Question: Please indicate a possible affordance area of fork that can be used for holding
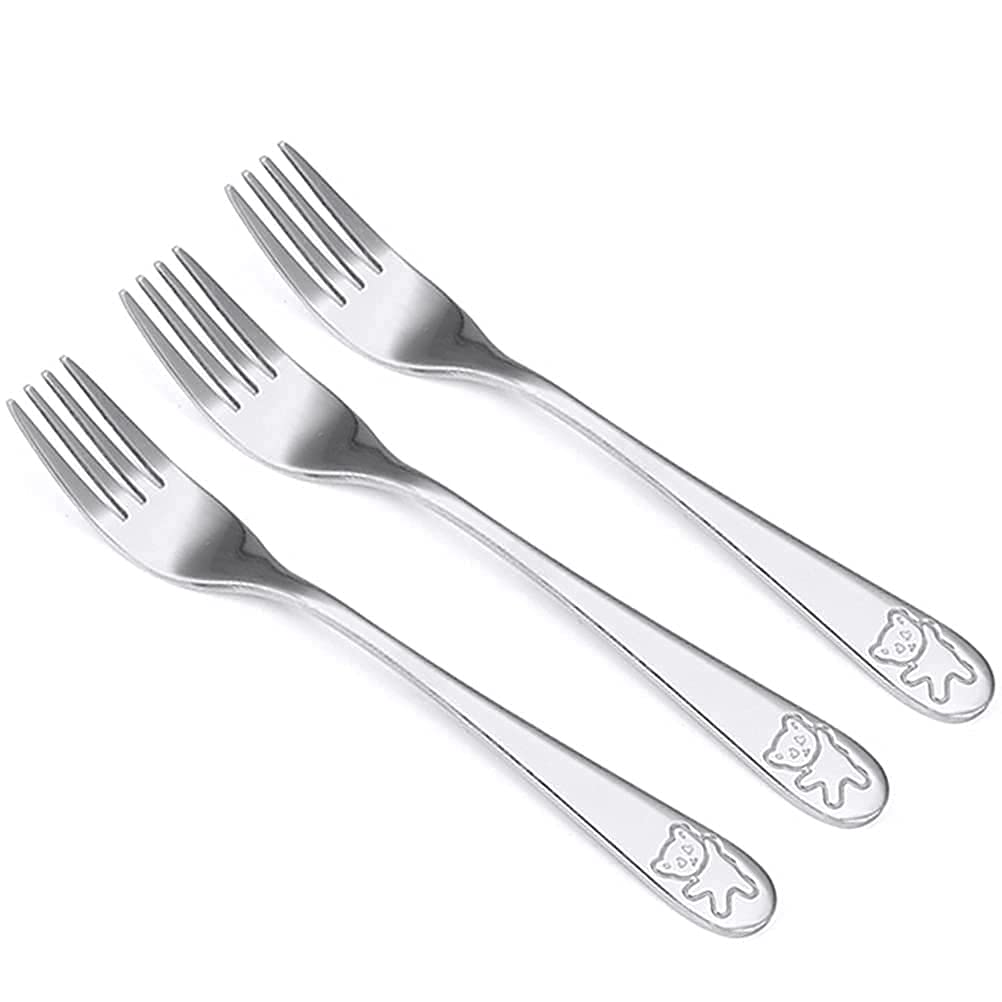
Answer: [350.096, 618.705, 781.681, 938.62]